Alonso Mudarra

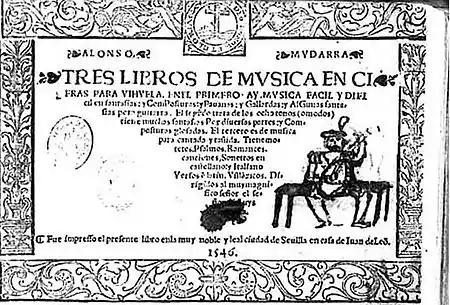

Mudarra wrote numerous pieces for the vihuela and the four-course guitar, all contained in the collection "Tres libros de musica en cifras para vihuela" ("Three books of music in numbers for vihuela"), which he published on December 7, 1546 in Seville. These three books contain the first music ever published for the four-course guitar, which was then a relatively new instrument. The second book is noteworthy in that it contains eight multi-movement works, all arranged by "tono", or mode.